Harry Hill's Alien Fun Capsule

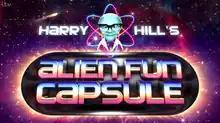

Harry Hill's Alien Fun Capsule is a British television comedy panel show created, written and presented by Harry Hill and produced by his company Nit Television for ITV. The series began on 2 March 2017 and follows Hill and a group of celebrity guest panelists trying to find funny things to convince an alien invasion that the earth is worth saving. A second series began on 14 April 2018. A third series of the show was commissioned by ITV and started on 8 June 2019. On 4 February 2020, it was confirmed that ITV had cancelled the programme.